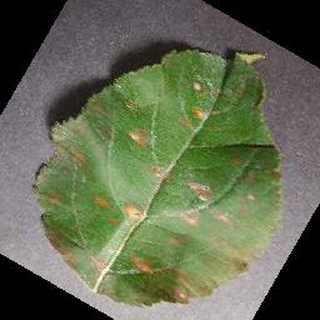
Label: apple_cedar_apple_rust